William H. Glenn

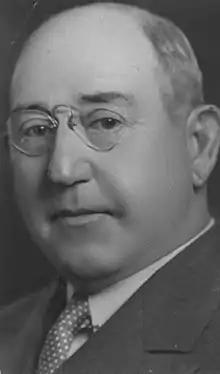

William H. Glenn (1872–1940) was an 1891 graduate of the Georgia Institute of Technology and president of the Southeastern Compress and Warehouse Company.